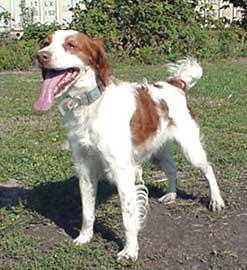
Brittany_spaniel